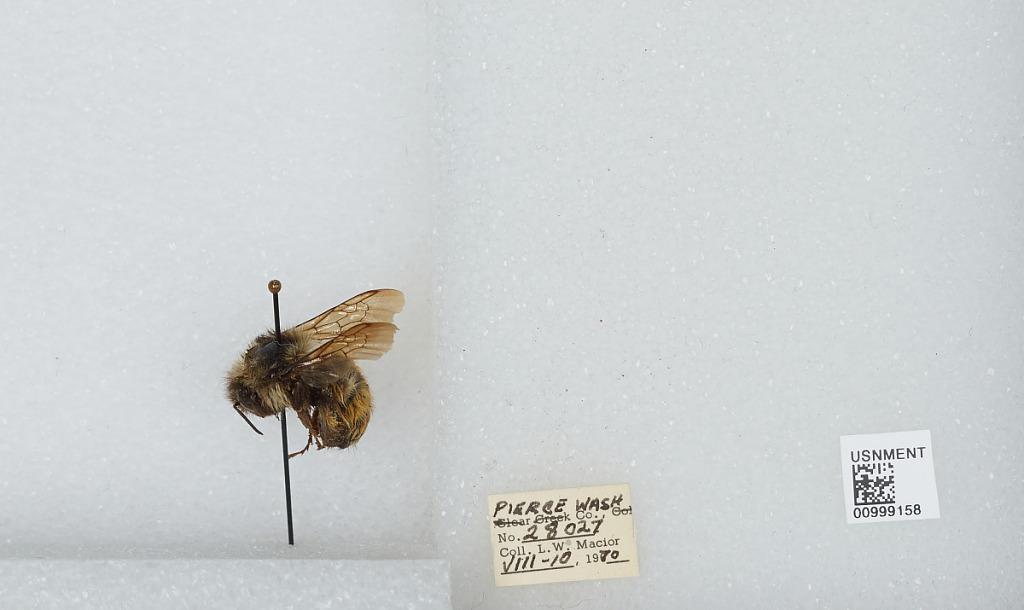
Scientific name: Bombus (Pyrobombus) melanopygus Nylander
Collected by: L. Macior
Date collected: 1970-8-10
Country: United States
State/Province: Washington
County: Pierce
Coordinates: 47.05, -122.12